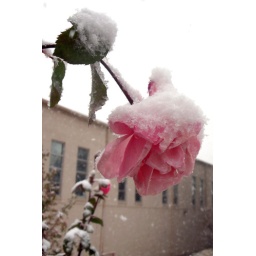
a pink rose covered in snow